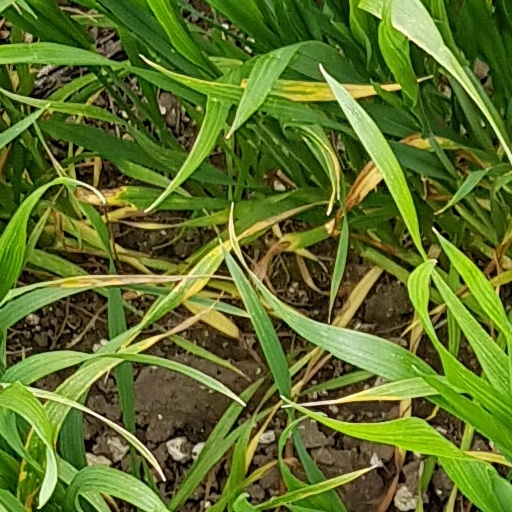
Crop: wheat